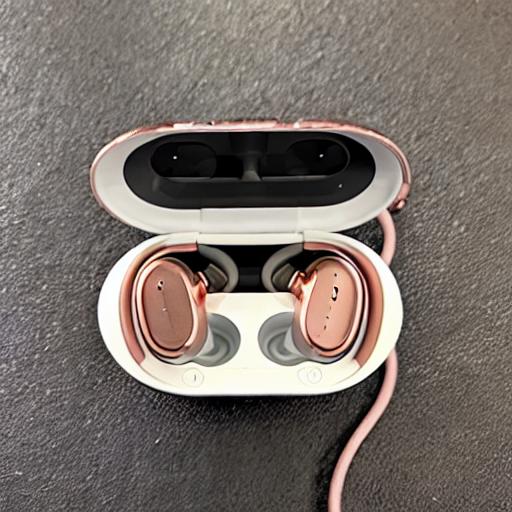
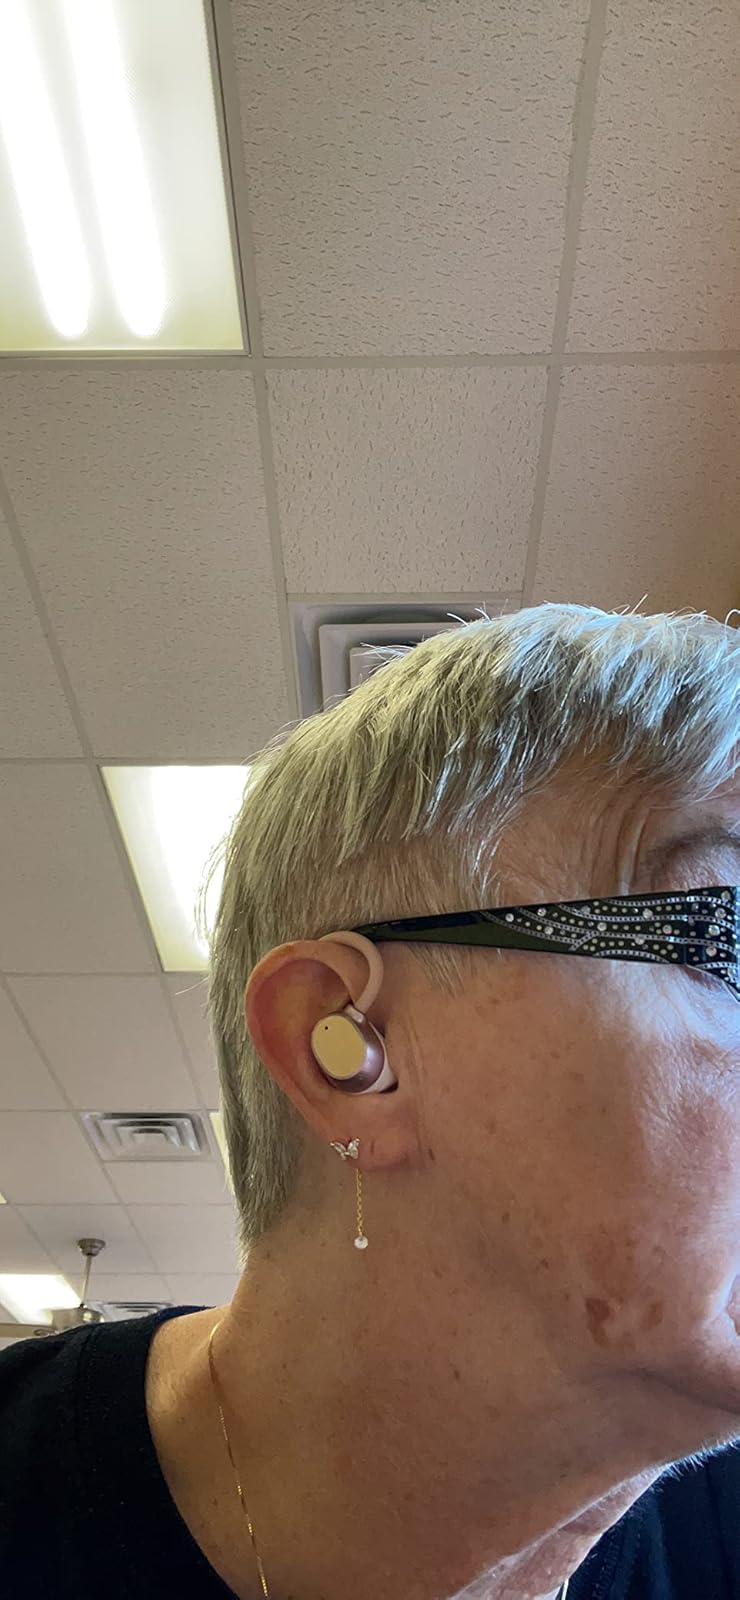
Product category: earbuds
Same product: no